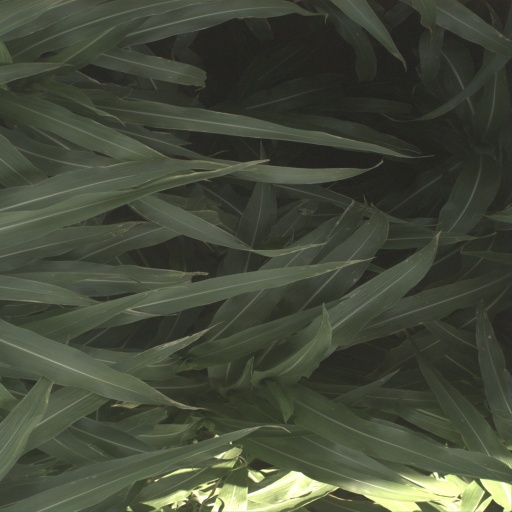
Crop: sorghum